Horse trading

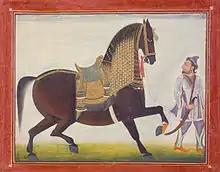
"A Horse and His Trader", circa 1800

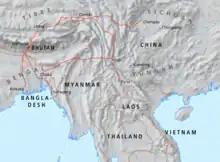
Map of the Tea-Horse route

Horse trading, in its literal sense, is the buying and selling of horses, also called "horse dealing". Due to the difficulties in evaluating the merits of a horse offered for sale, the sale of horses offered great opportunities for dishonesty, leading to use of the term "horse trading" (or "horsetrading") as a widespread metaphor for complex bargaining or other transactions, such as political vote trading. It was expected that horse sellers would capitalize on these opportunities and so those who dealt in horses gained a reputation for underhanded business practices.